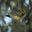
Label: bird